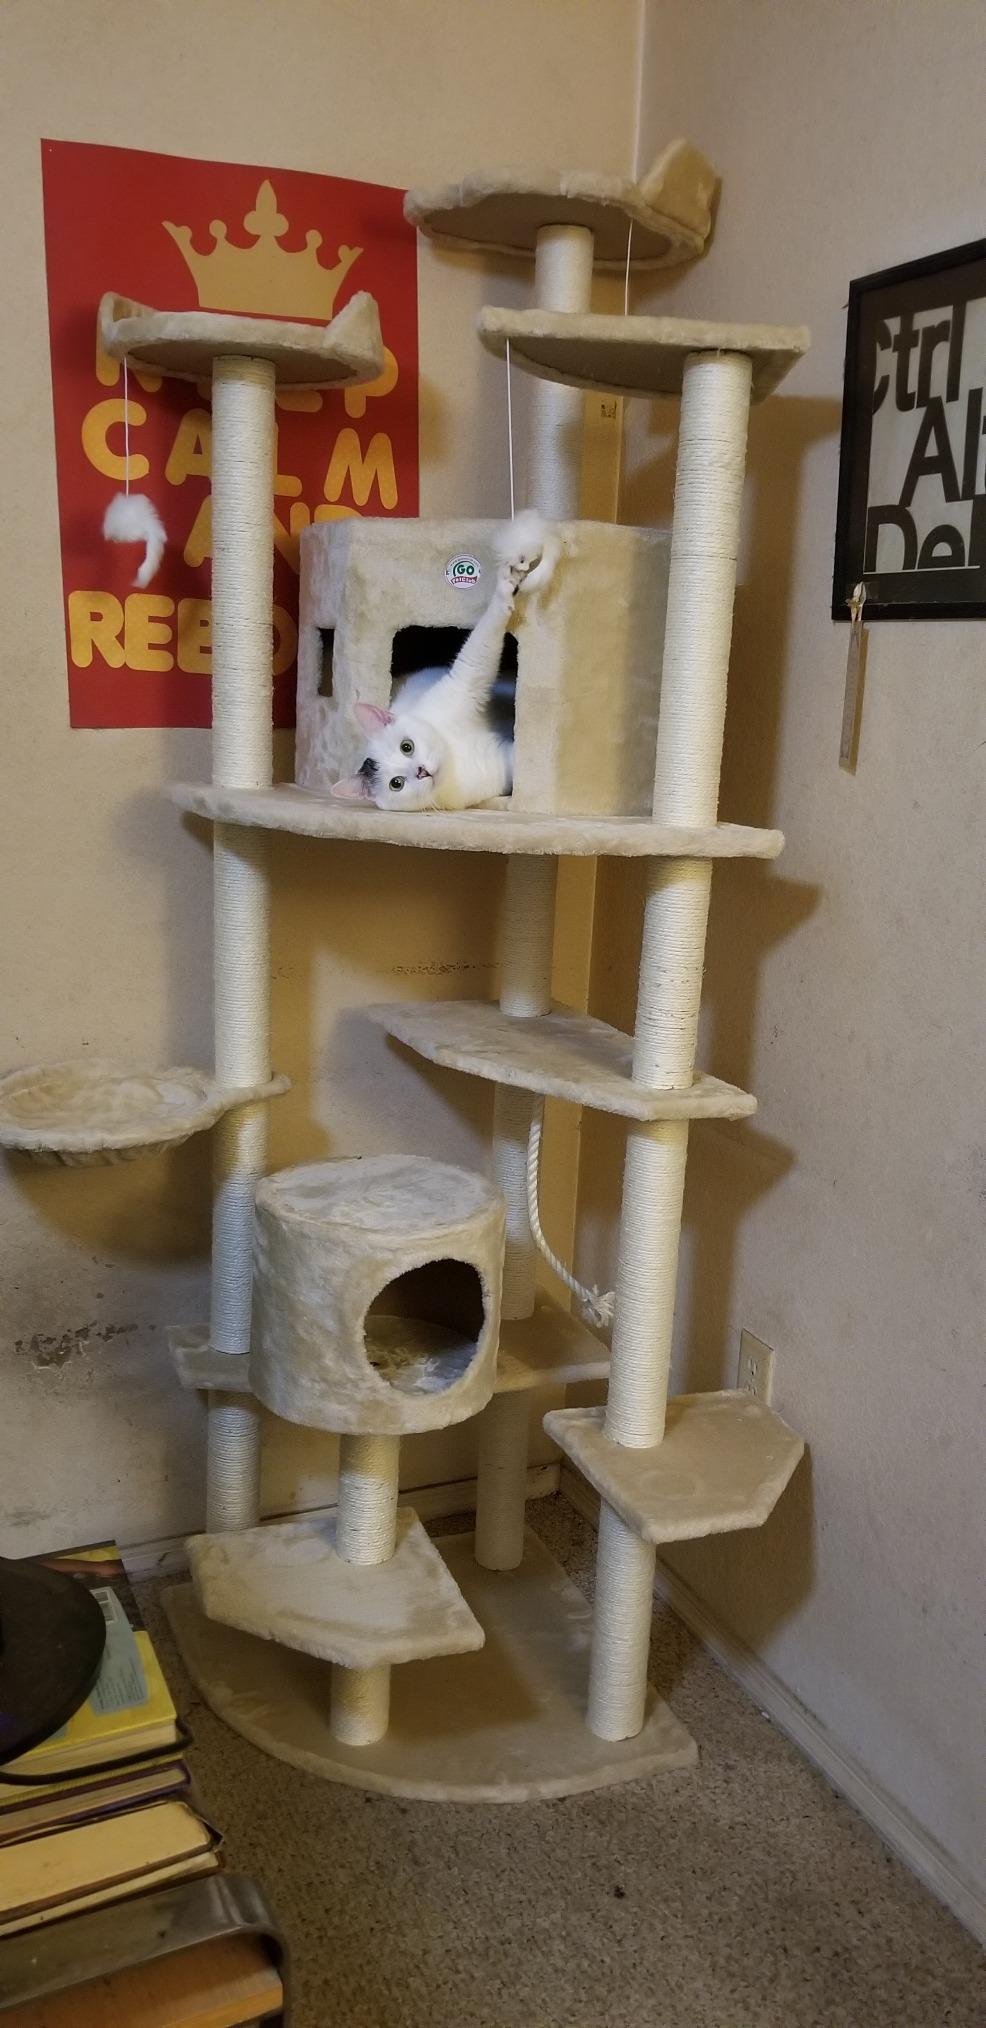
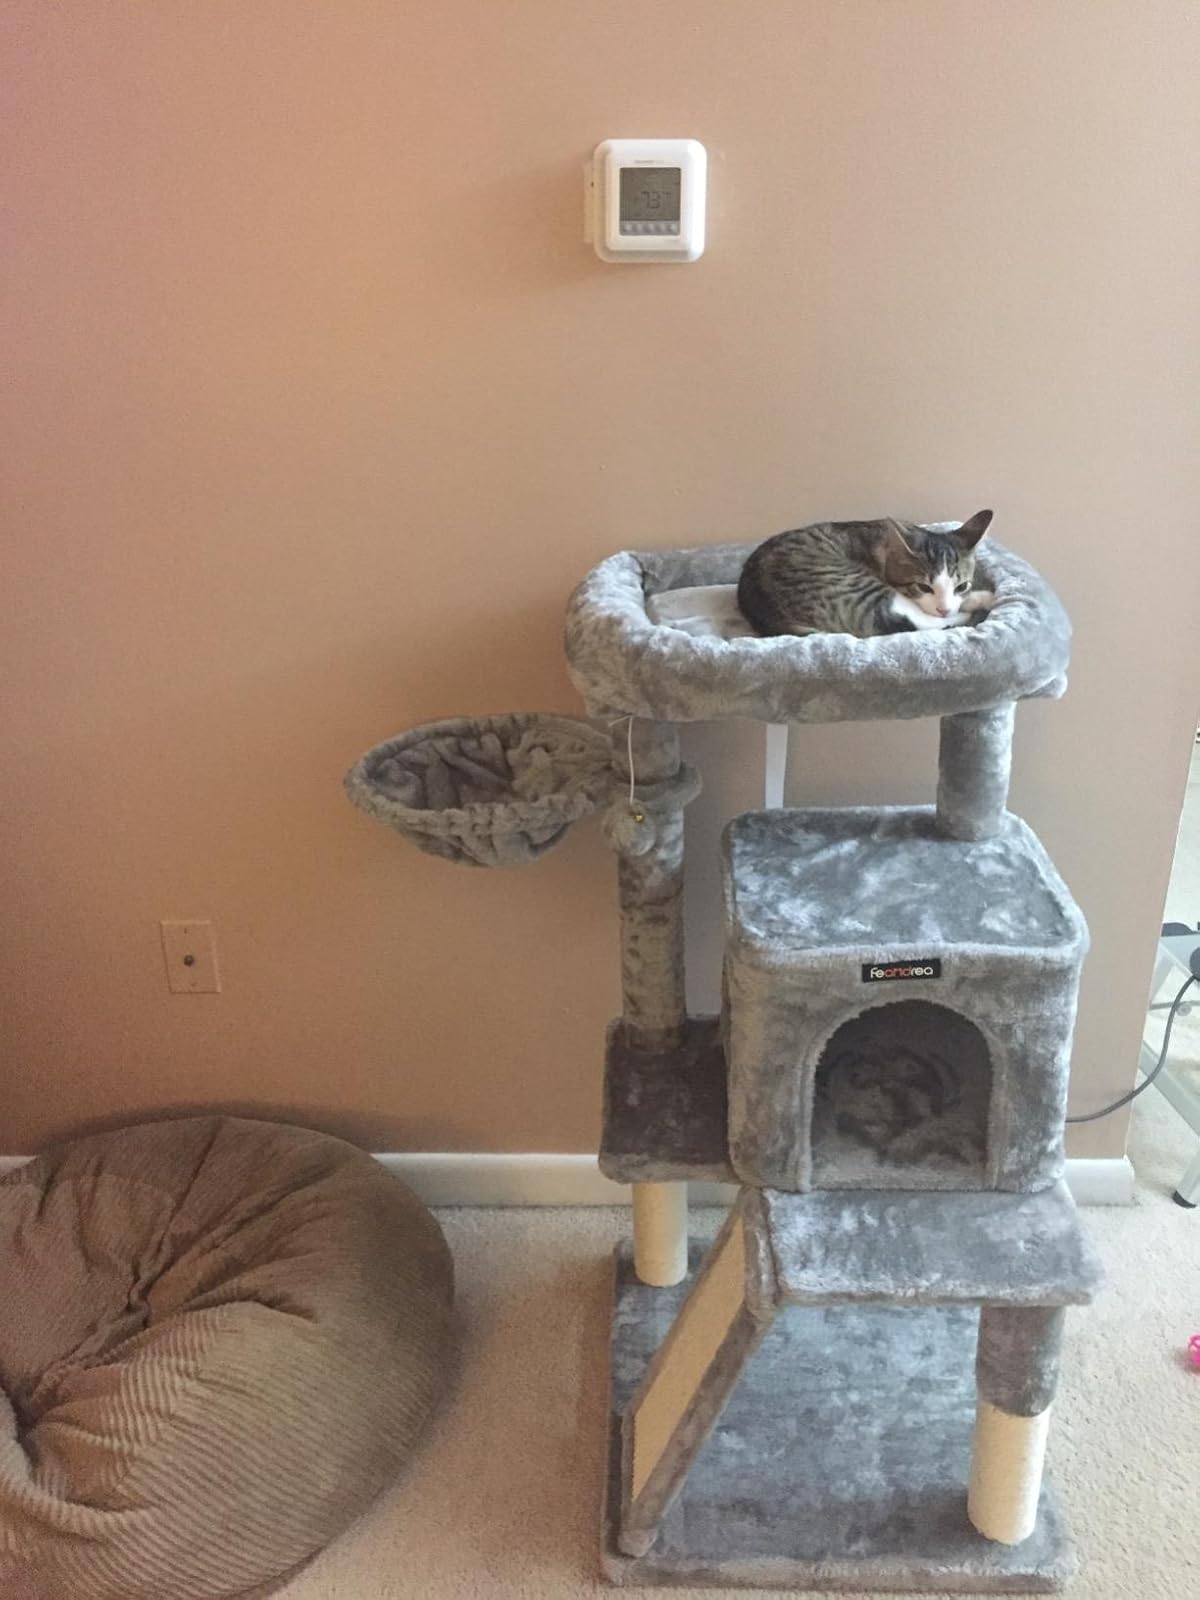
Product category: items_cat tree
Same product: no